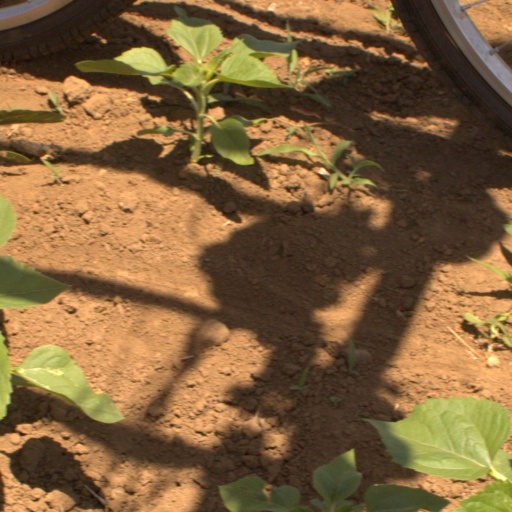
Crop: Jerusalem artichoke